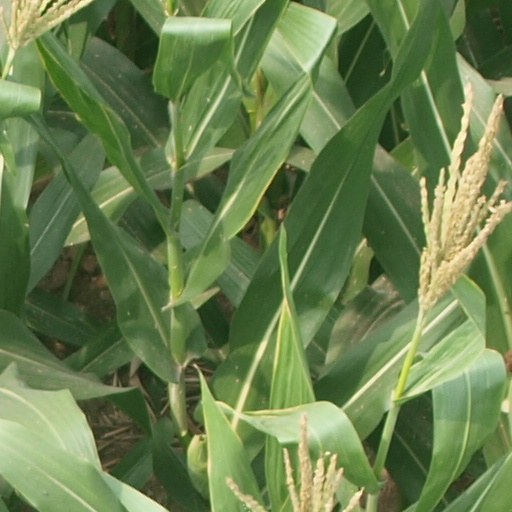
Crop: maize; corn